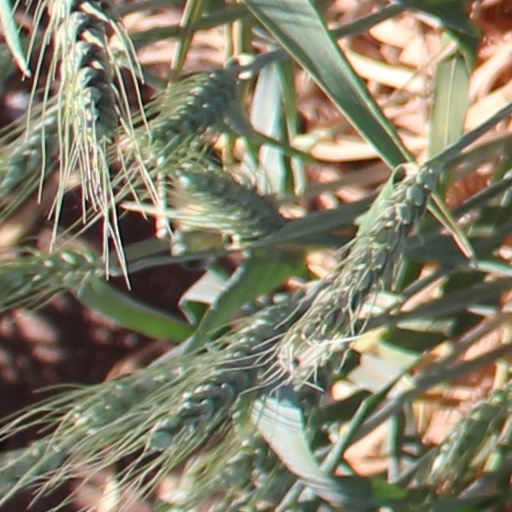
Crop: wheat